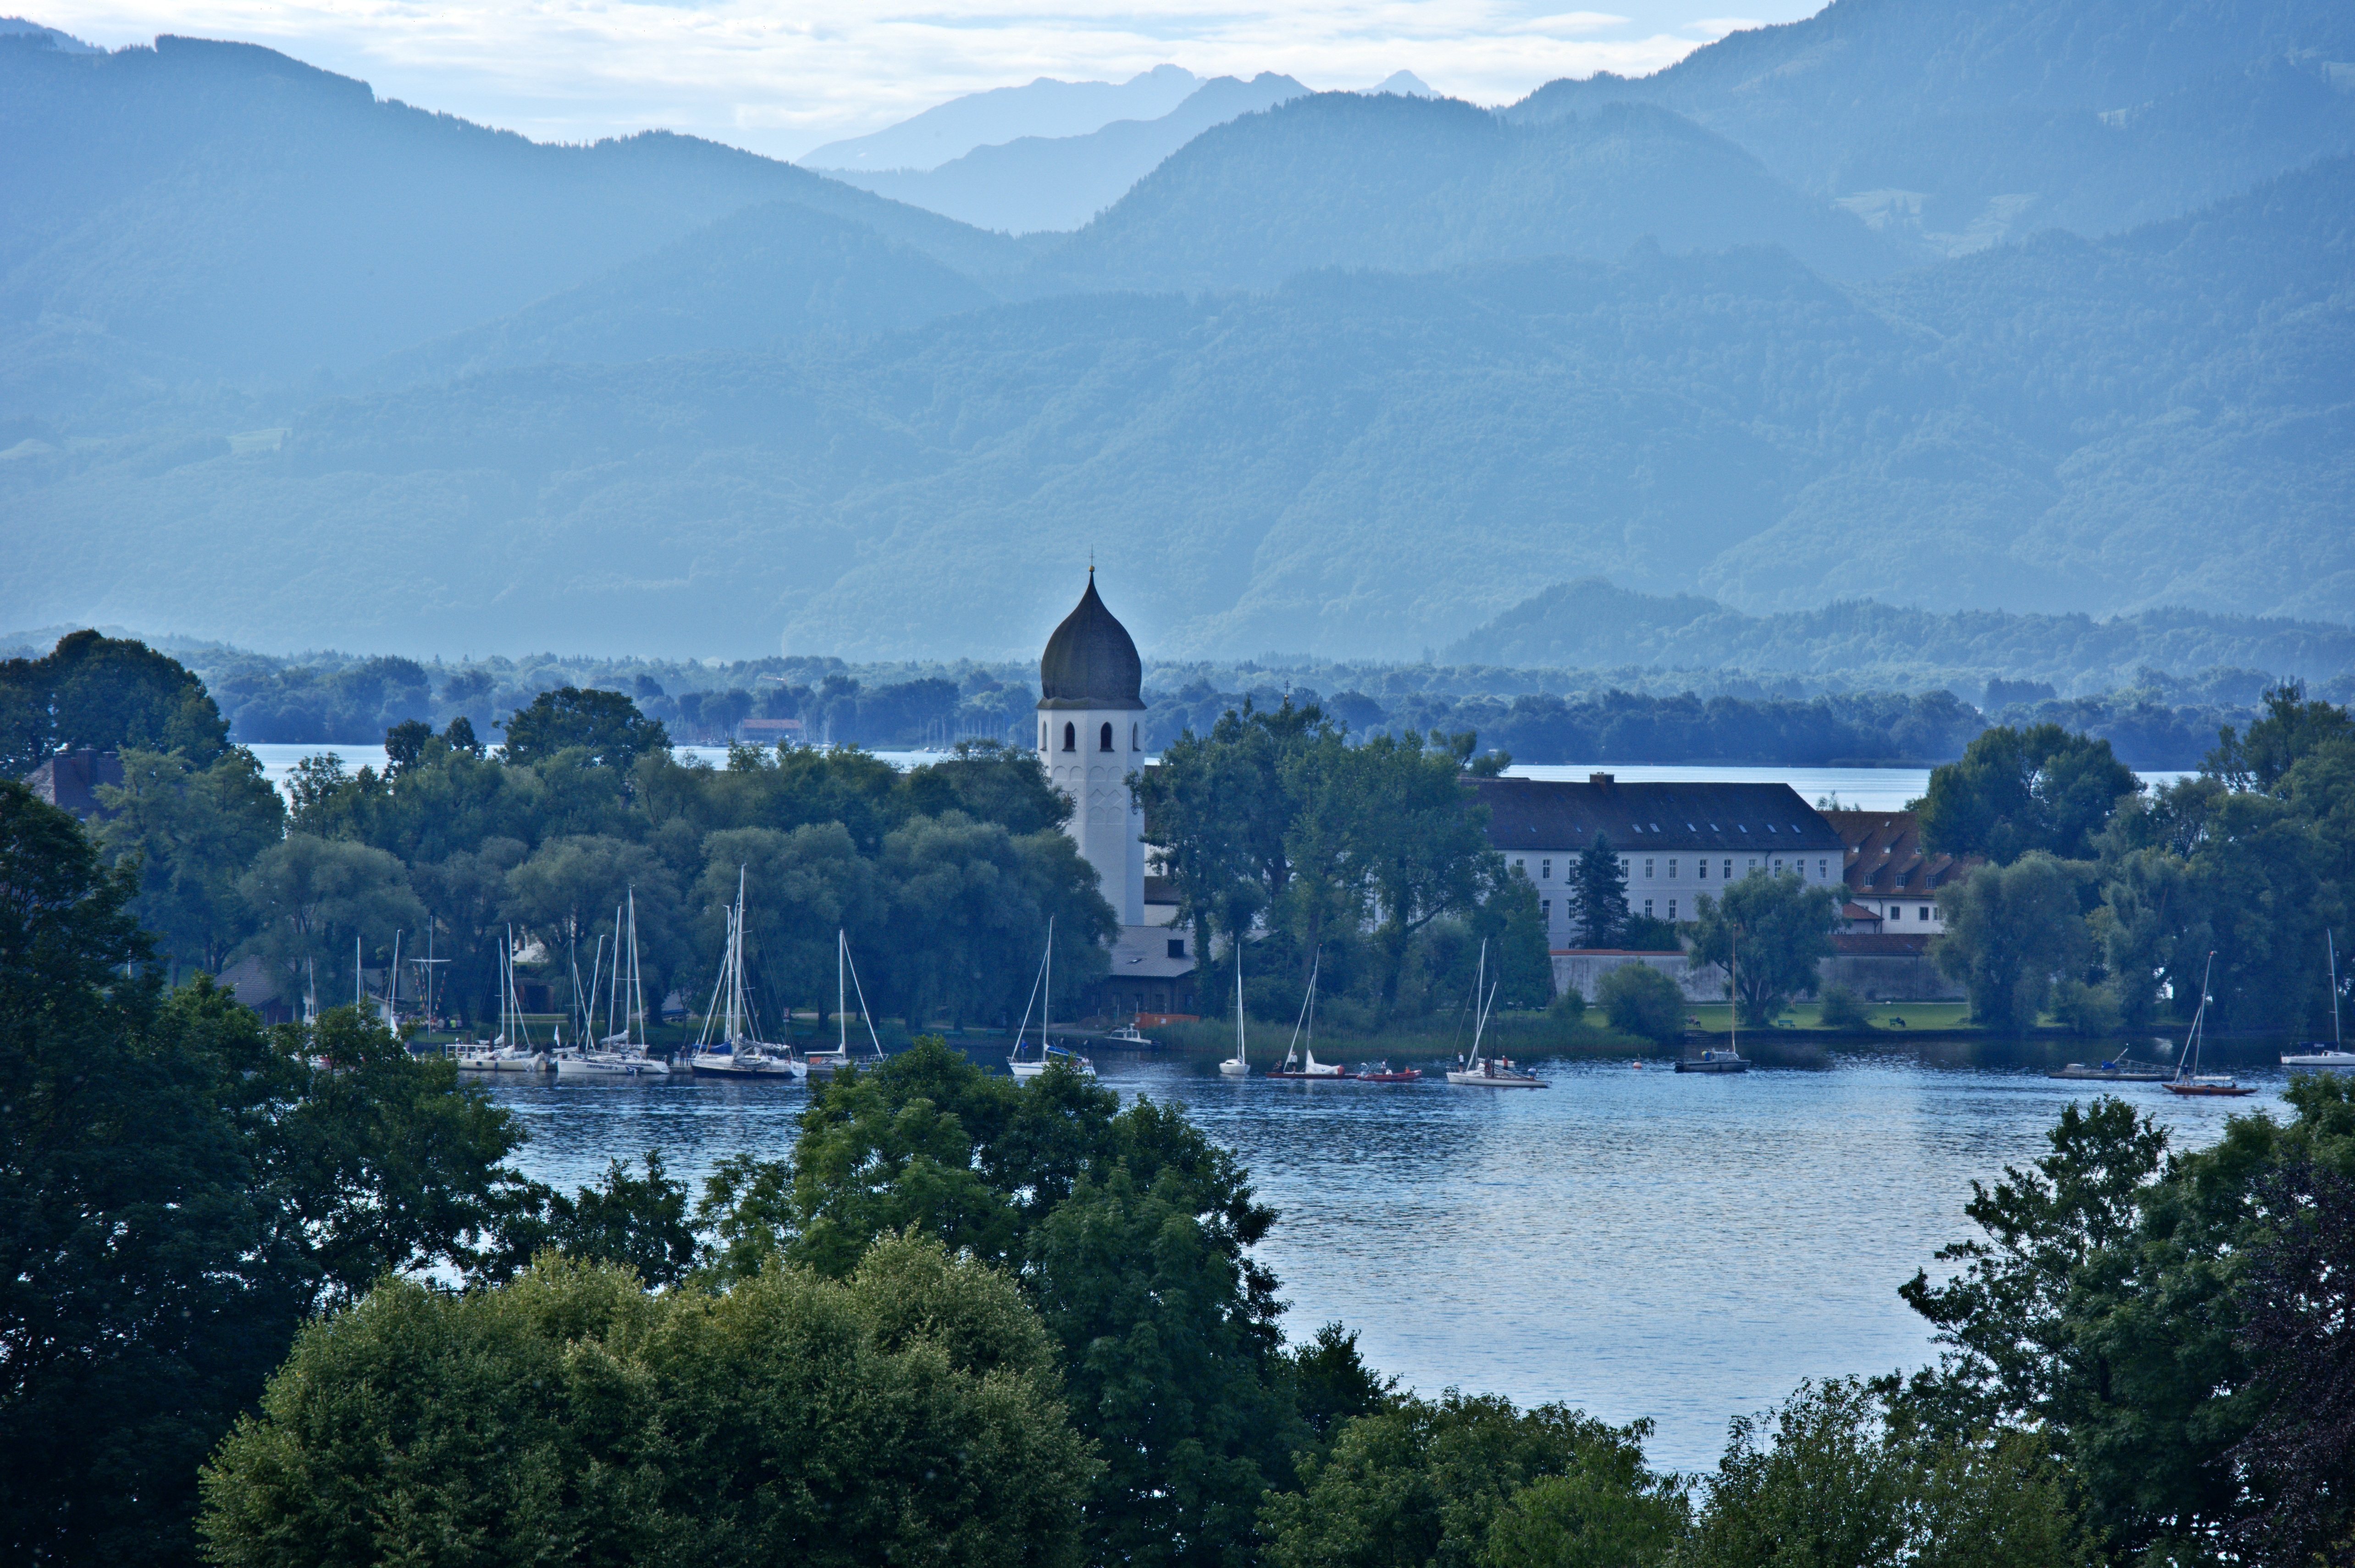
landscape, water, nature, mountain, skyline, hill, lake, town, view, river, valley, mountain range, cityscape, panorama, reflection, scenic, holiday, castle, landmark, fjord, reservoir, tourism, alps, germany, bavaria, loch, idyll, of course, recovery, landform, upper bavaria, chiemsee, aerial photography, chiemgau, ladies island, atmospheric phenomenon, mountainous landforms